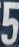
Number: 5